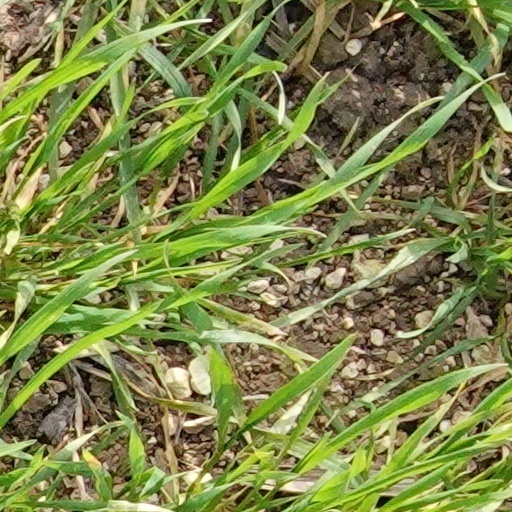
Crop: wheat